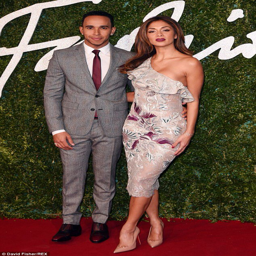
pop artist and award winner at awards